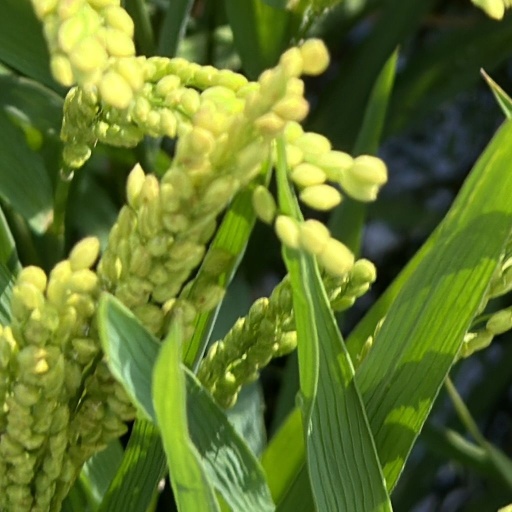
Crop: rice